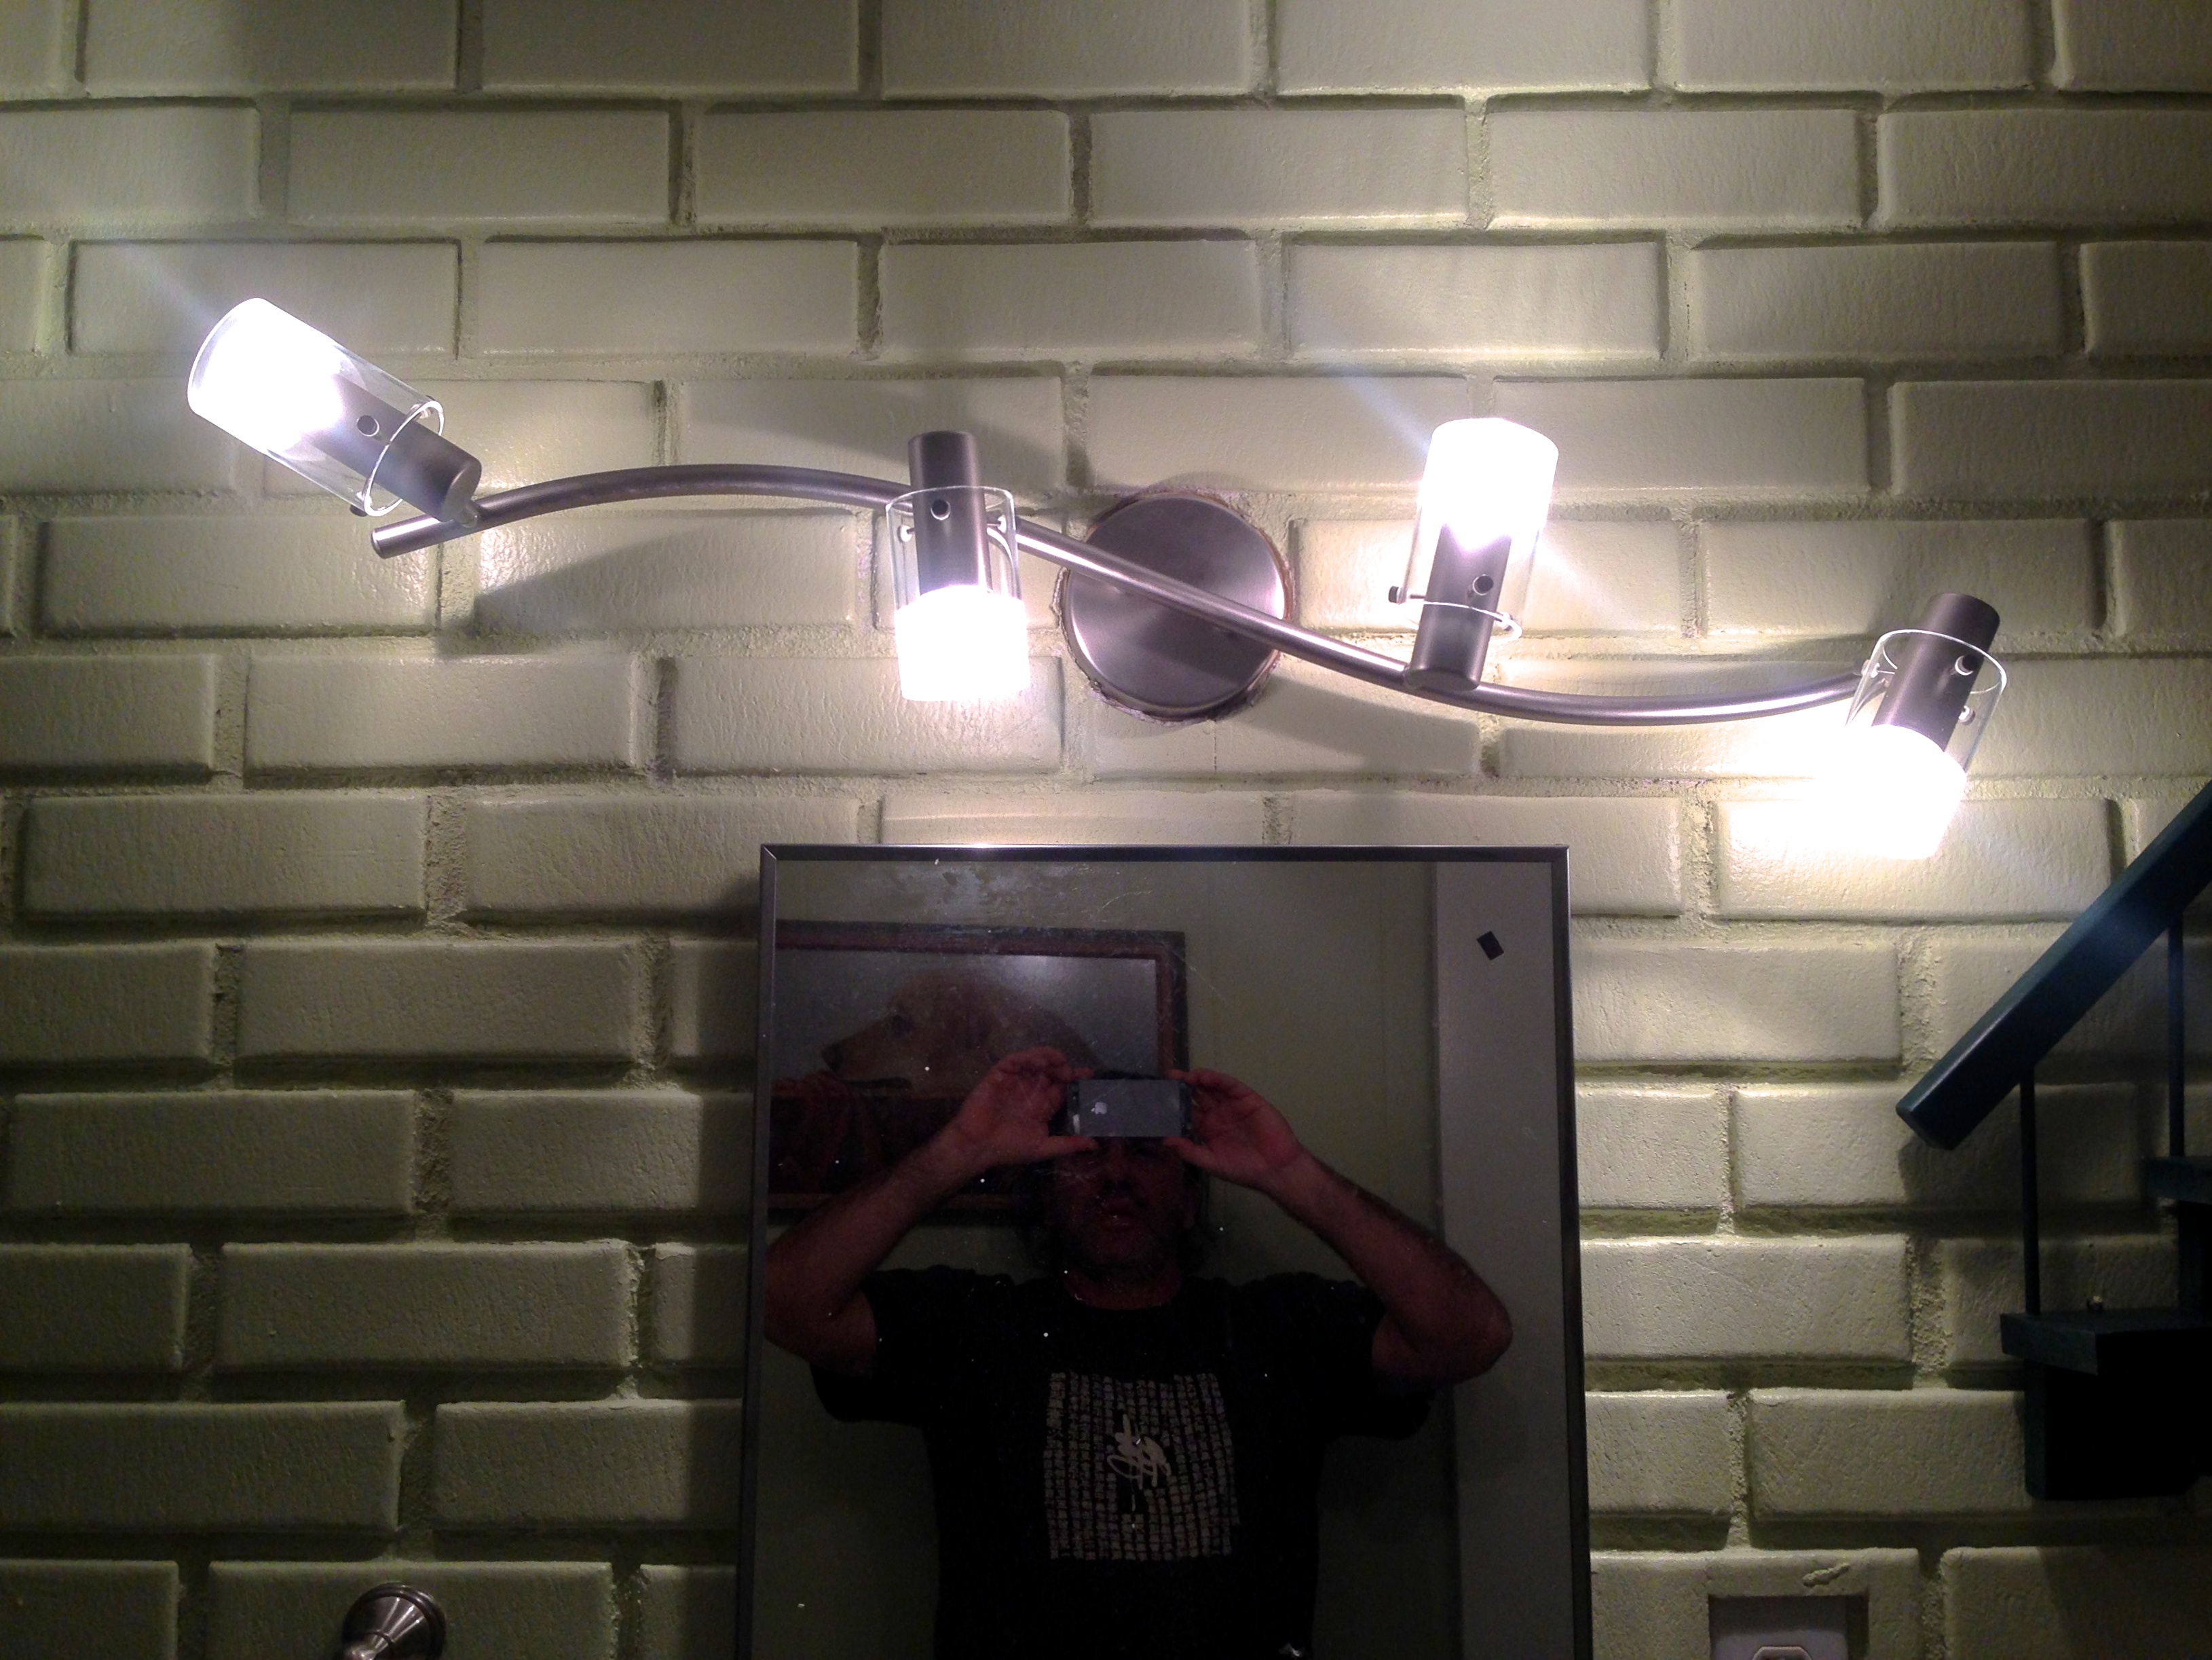
light, wall, ceiling, lighting, interior design, cool image, light fixture, screenshot